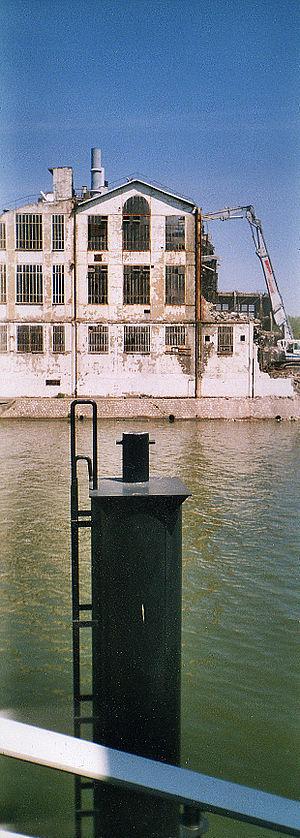
demolition du site